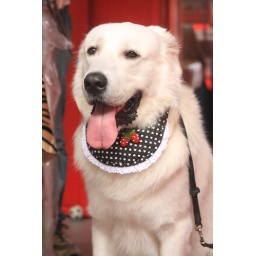
white dog is so sweet^^photo by phoebe